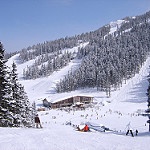
Label: glacier